Dark Purpose

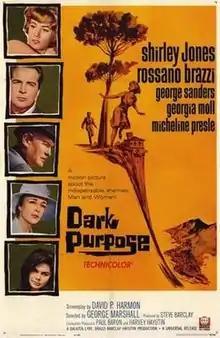

Dark Purpose is a 1964 film directed by George Marshall and starring Shirley Jones, Rossano Brazzi, and George Sanders.